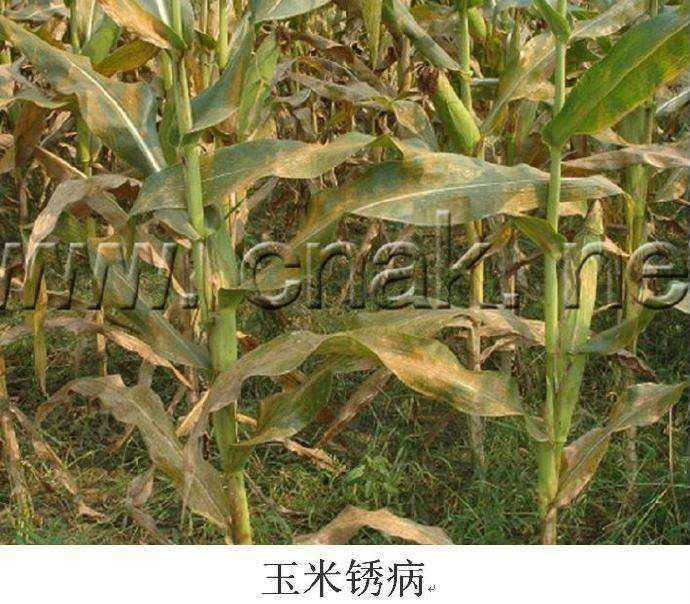
Plant: Corn
Disease: corn rust